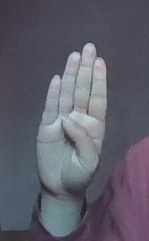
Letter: kaaf